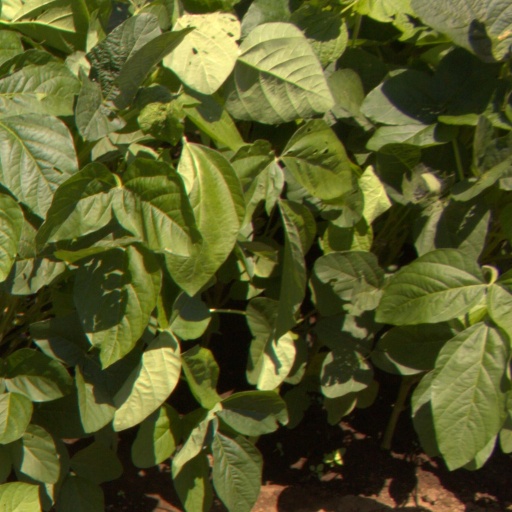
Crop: soybean